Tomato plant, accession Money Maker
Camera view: tilt-top (135 deg); turntable rotation: 270 degrees
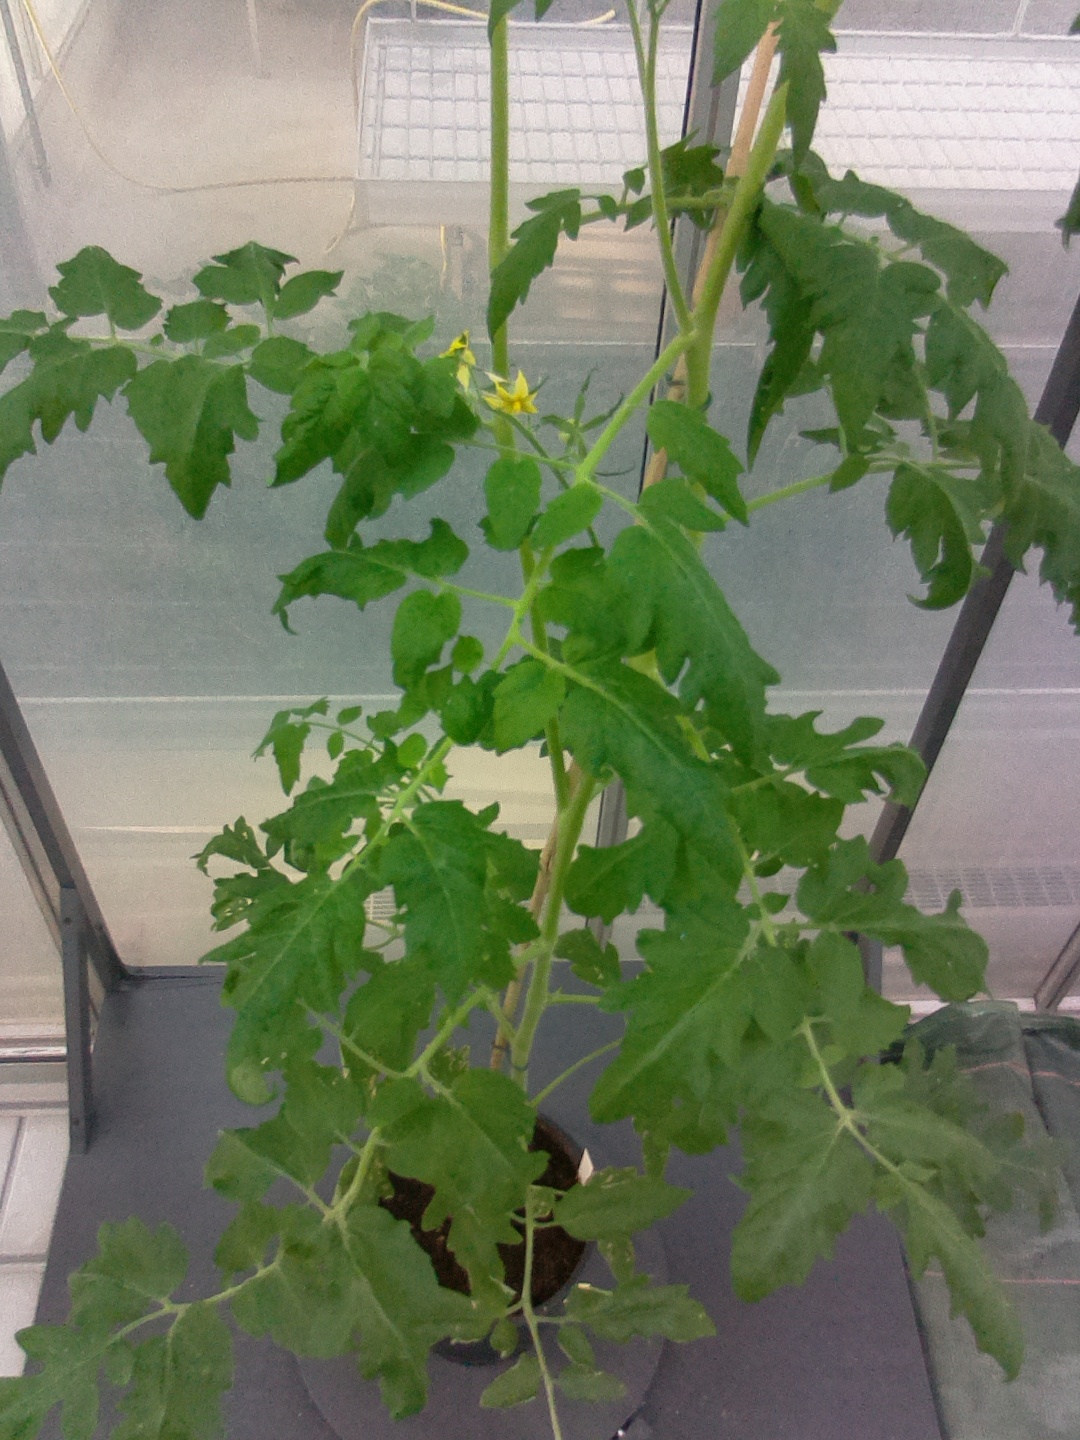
BBCH growth stage 70: Fruits at the main stem or branches visibles